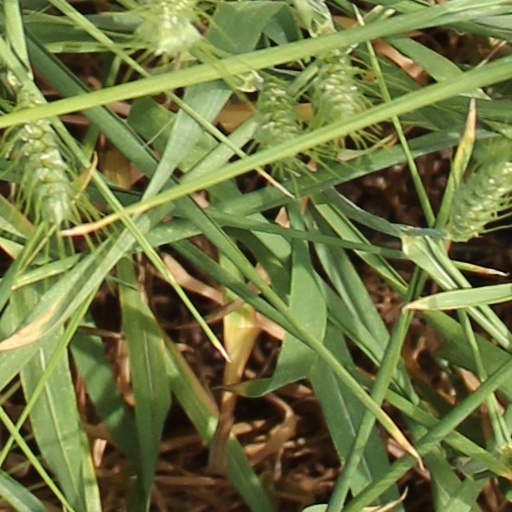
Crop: wheat